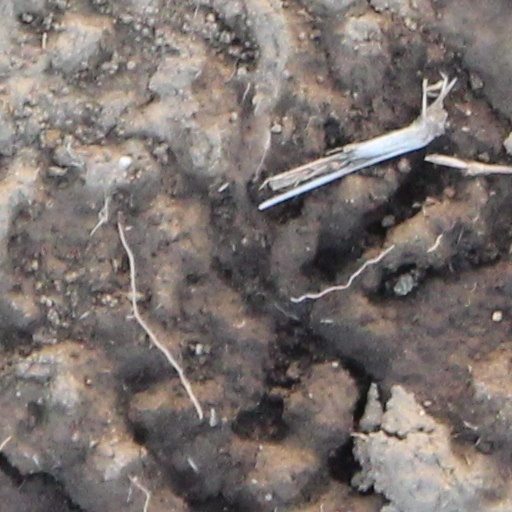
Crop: wheat